Howe Ridge Fire

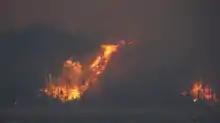
View of Howe Ridge Fire from Lake McDonald

On August 31 the National Park Service reported that 13 residences and 14 more minor structures had been lost due to the fire and the costs associated with fighting the fire had reached 6.6 million dollars. By September 9 the fire had shown some fire growth to , some of which was attributable to backfires that had been deliberately set by firefighters to prevent the fire from resuming uncontrolled expansion. By September 18, the fire was reduced to creeping and smoldering. A week earlier, officials reopened the western portions of the Going to the Sun Road but only for licensed shuttle services so they could transport tourists from Apgar Visitor center to Logan Pass. Officials stated the fire had cost over 12 million dollars since August 11 and 135 personnel were still assigned to the fire. On September 20 officials reopened the western portions of Going-to-the-Sun Road allowing private vehicles to travel the entire length of the scenic byway. By the end of September, the fire ceased to be spreading and most roads had reopened. The total cost of fighting the fire had exceeded 14 million dollars.